F-Zero (video game)

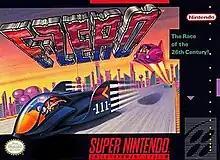
North American box art

is a 1990 racing game developed and published by Nintendo for the Super Nintendo Entertainment System (SNES). It was released in Japan on November 21, 1990, in North America in August 1991, and in Europe in 1992. "F-Zero" is the first game in the "F-Zero" series and was a launch game for the SNES. "F-Zero" was rereleased for the Virtual Console service on various Nintendo platforms and as part of the Super NES Classic Edition in 2017.